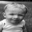
Label: baby